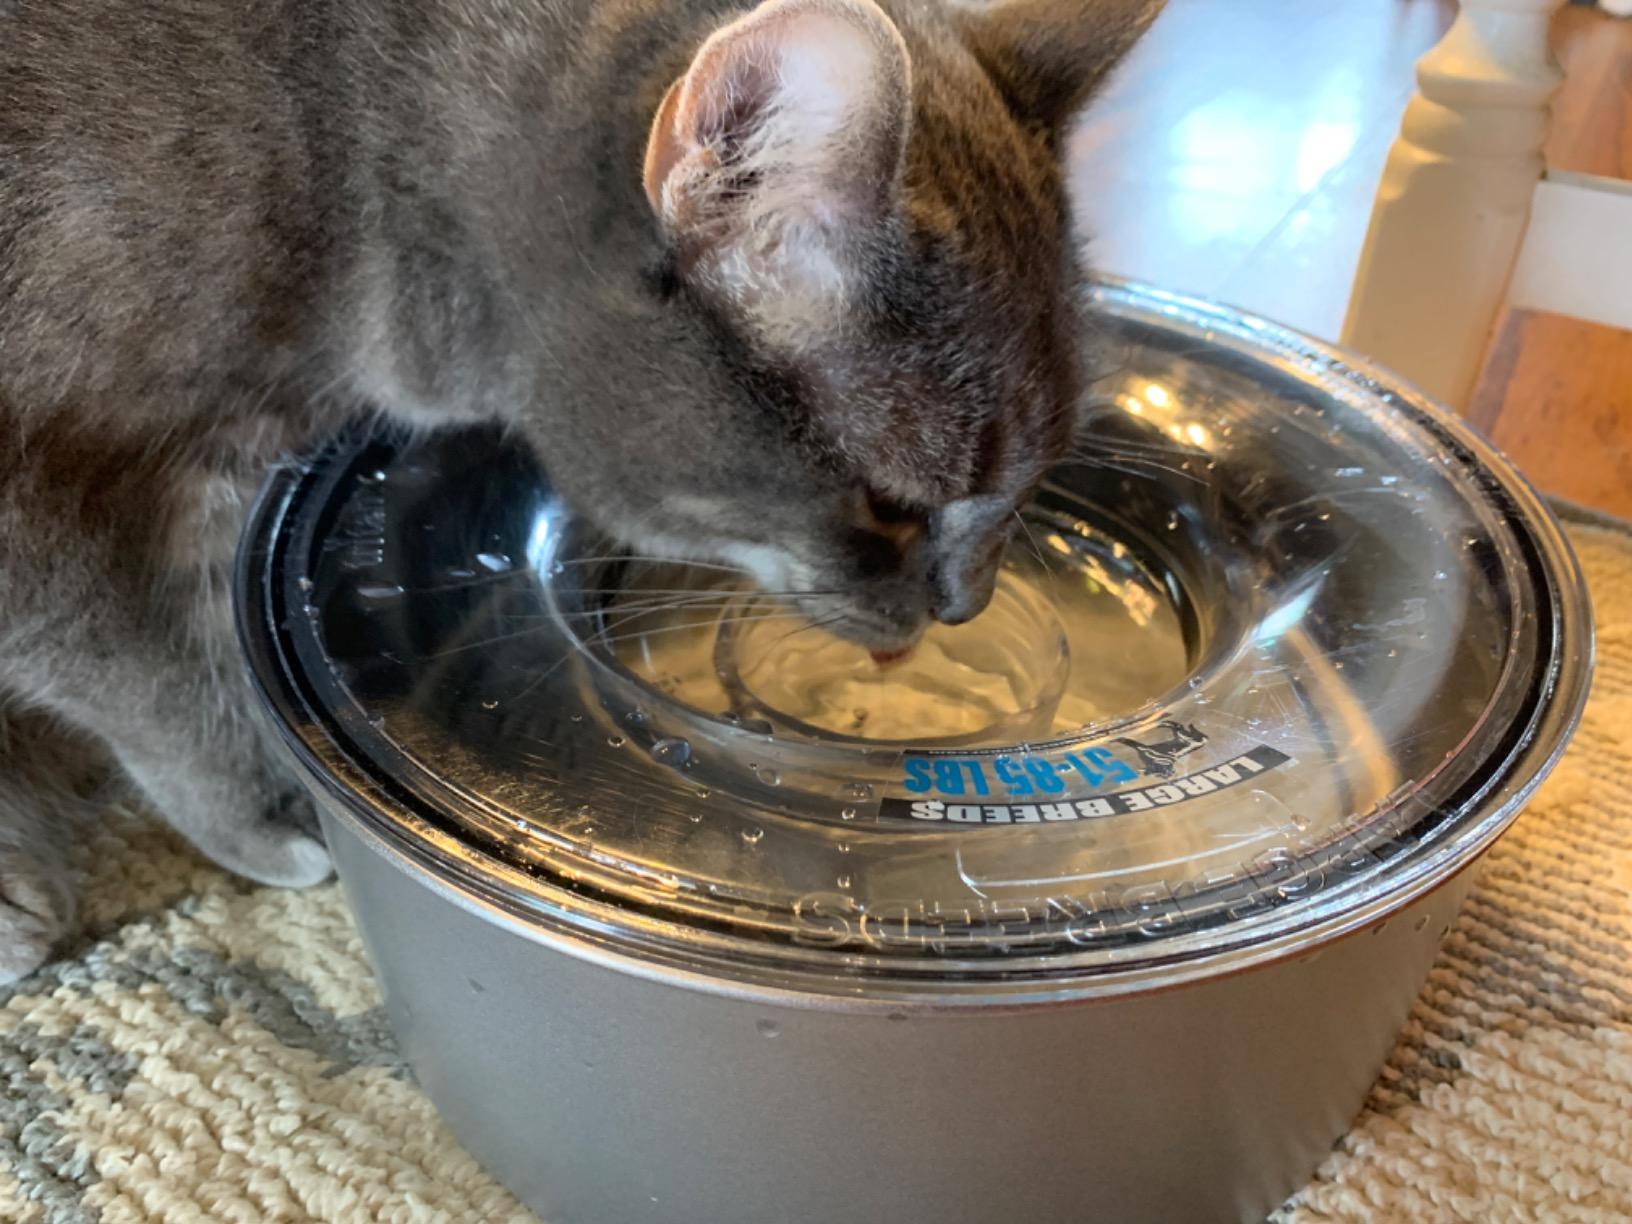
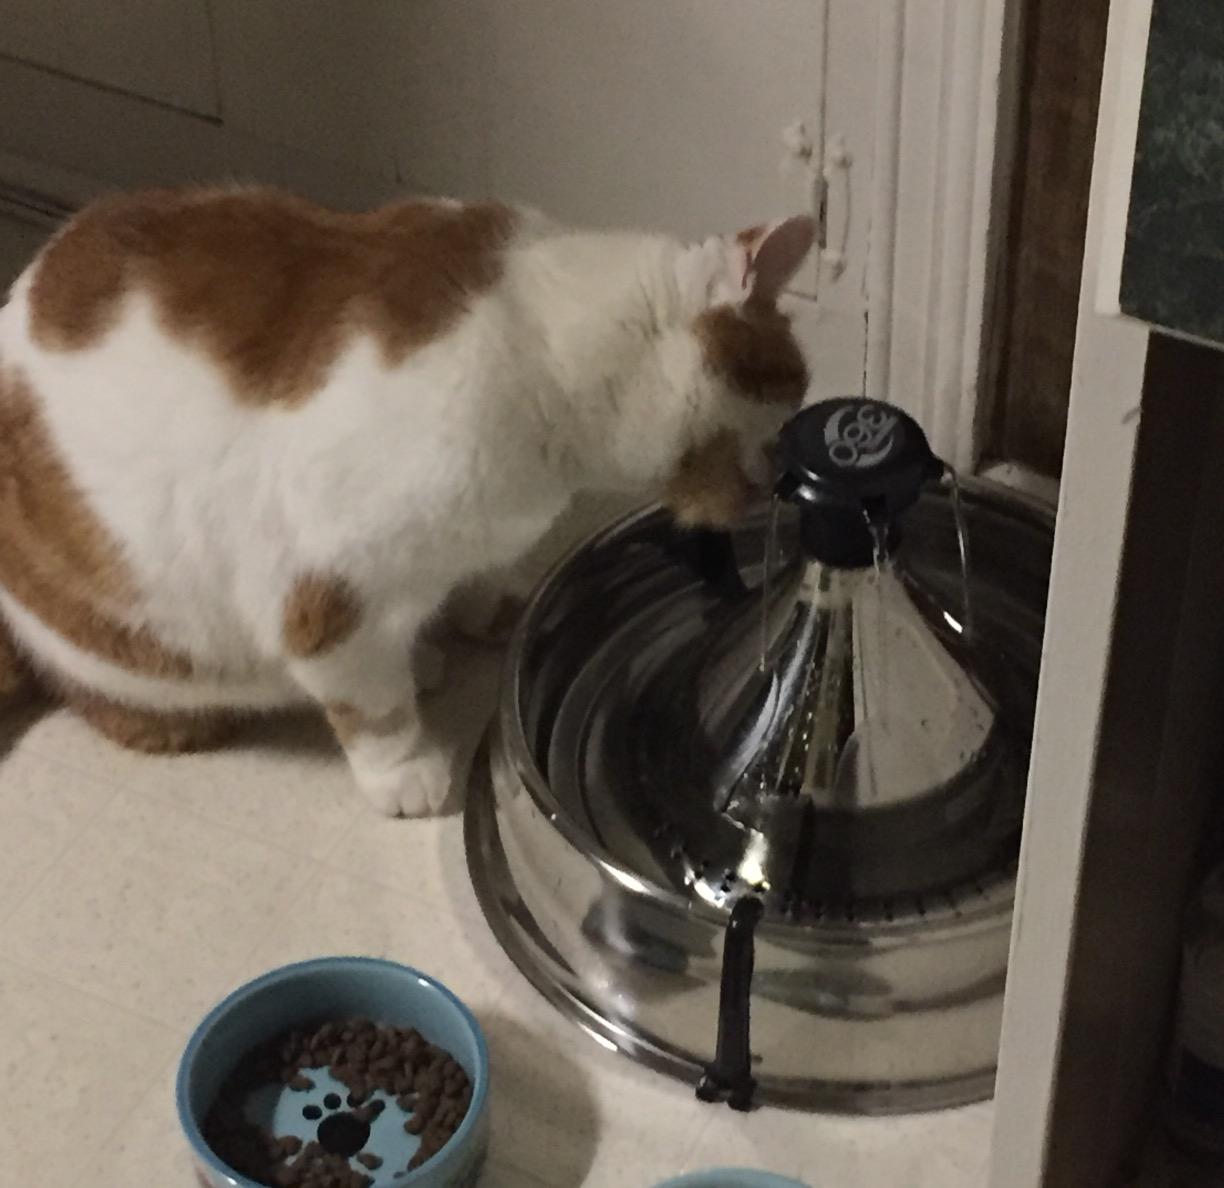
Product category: items_bowl
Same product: no